Sliding door

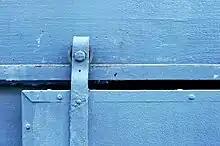

A sliding door is a type of door which opens horizontally by sliding, usually parallel to (and sometimes within) a wall. Sliding doors can be mounted either on top of a track below or be suspended from a track above. Some types slide into a space in the parallel wall in the direction of travel, rather than the door sliding along the outside of the parallel wall. There are several types of sliding doors, such as pocket doors, sliding glass doors, center-opening doors, and bypass doors. Sliding doors are commonly used as shower doors, glass doors, screen doors, and wardrobe doors, and in vans.